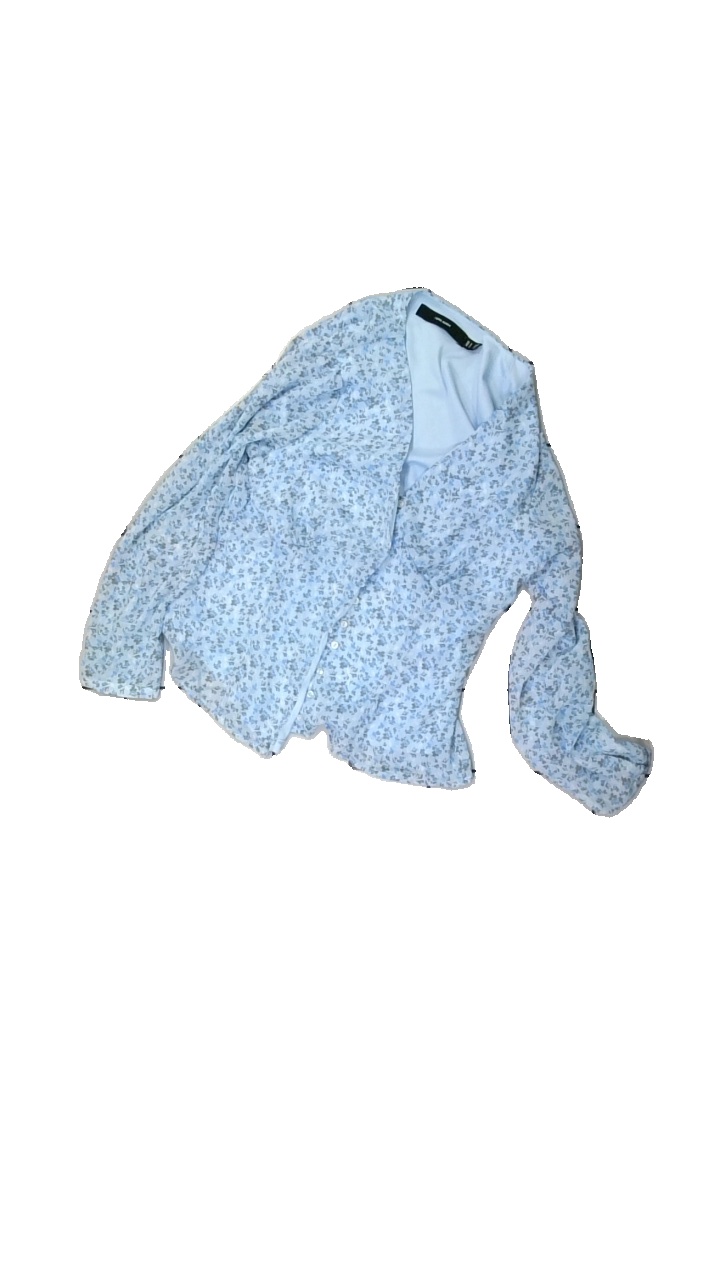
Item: Blouse (Ladies)
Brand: Vero Moda
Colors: White, Blue, Grey
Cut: Regular, C-collar
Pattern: Floral print
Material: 100% polyester
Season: All
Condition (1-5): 4
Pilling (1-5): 4
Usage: Reuse
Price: <50